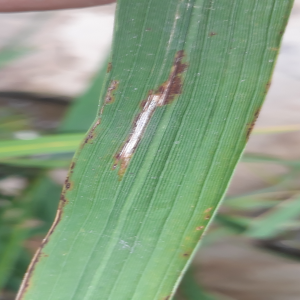
Disease: Blast